Surface forces apparatus

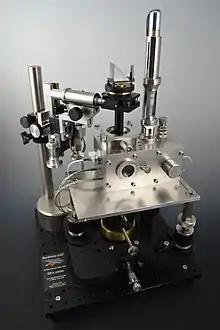
A current Surface Force Apparatus. The model shown is the SFA 2000.

The Surface Force Apparatus (SFA) is a scientific instrument which measures the interaction force of two surfaces as they are brought together and retracted using multiple beam interferometry to monitor surface separation and directly measure contact area and observe any surface deformations occurring in the contact zone. One surface is held by a cantilevered spring, and the deflection of the spring is used to calculate the force being exerted. The technique was pioneered by David Tabor and R.H.S. Winterton in the late 1960s at Cambridge University. By the mid-1970s, J.N. Israelachvili had adapted the original design to operate in liquids, notably aqueous solutions, while at the Australian National University, and further advanced the technique to support friction and electro-chemical surface studies while at the University of California Santa Barbara.